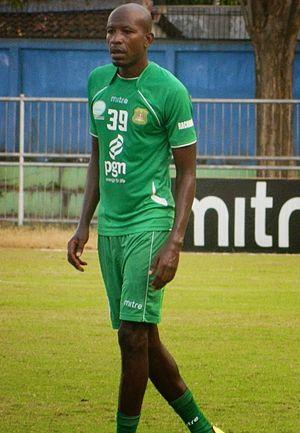
Claude Parfait Ngon Adjam est un footballeur camerounais né le 24 janvier 1980. Il a joué pour le Cameroun lors de la Coupe des confédérations 2003.